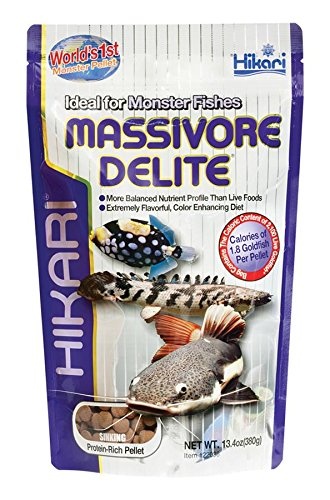
Hikari Massivore Delite
Hikari Massivore Delite 380g A Scientific Diet For Super-Sized Bottom Feeding Carnivorous Fish FEATURES * Superior Benefits Over Live Foods:Specially developed for the needs of most carnivorous fish, without the potential for parasite or bacteria transfer common with live foods. Offers balanced nutrition with all the necessary ingredients your pet desires. * Extremely Palatable:Developed after extensive study and analysis of the sense of sight, smell and taste of numerous carnivorous fish. The inclusion of key ingredients allow us to produce a food most larger carnivorous fish eagerly attack. * An X-Large Pellet Big Fish Love:A porous pellet that softens quickly by rapidly absorbing water. This nugget sized pellet will satisfy the hunger of your monster fish by retaining its shape. Best of all, when used as directed, it will never cloud or negatively impact your pet?s water. * Natural Beauty They Desire:Most monster fish come from the natural environments high in UV which promotes vibrant coloration. Using modern bio-technology and the highest grade of carotenoids, Massivore Delite can help your fish develop their true coloration in UV deficient aquatic environments. Now your fish can look as good as you expect, always!
Brand: Hikari
Category: Animals & Pet Supplies > Pet Supplies > Fish & Aquatic Supplies > Fish Food > Dry Fish Food